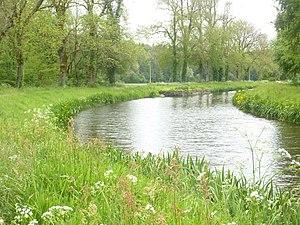
Le Canal de Nantes à Brest près de Tréveller Vihan ( la limite des communes de Carhaix et Motreff)
Motreff [mɔtʁɛf] est une commune du département du Finistère, dans la région Bretagne, en France.